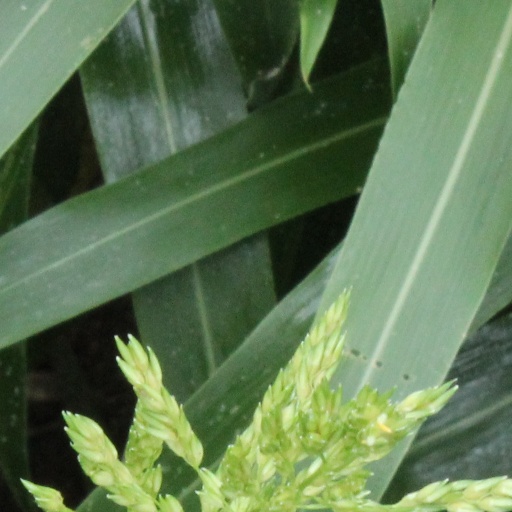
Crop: sorghum